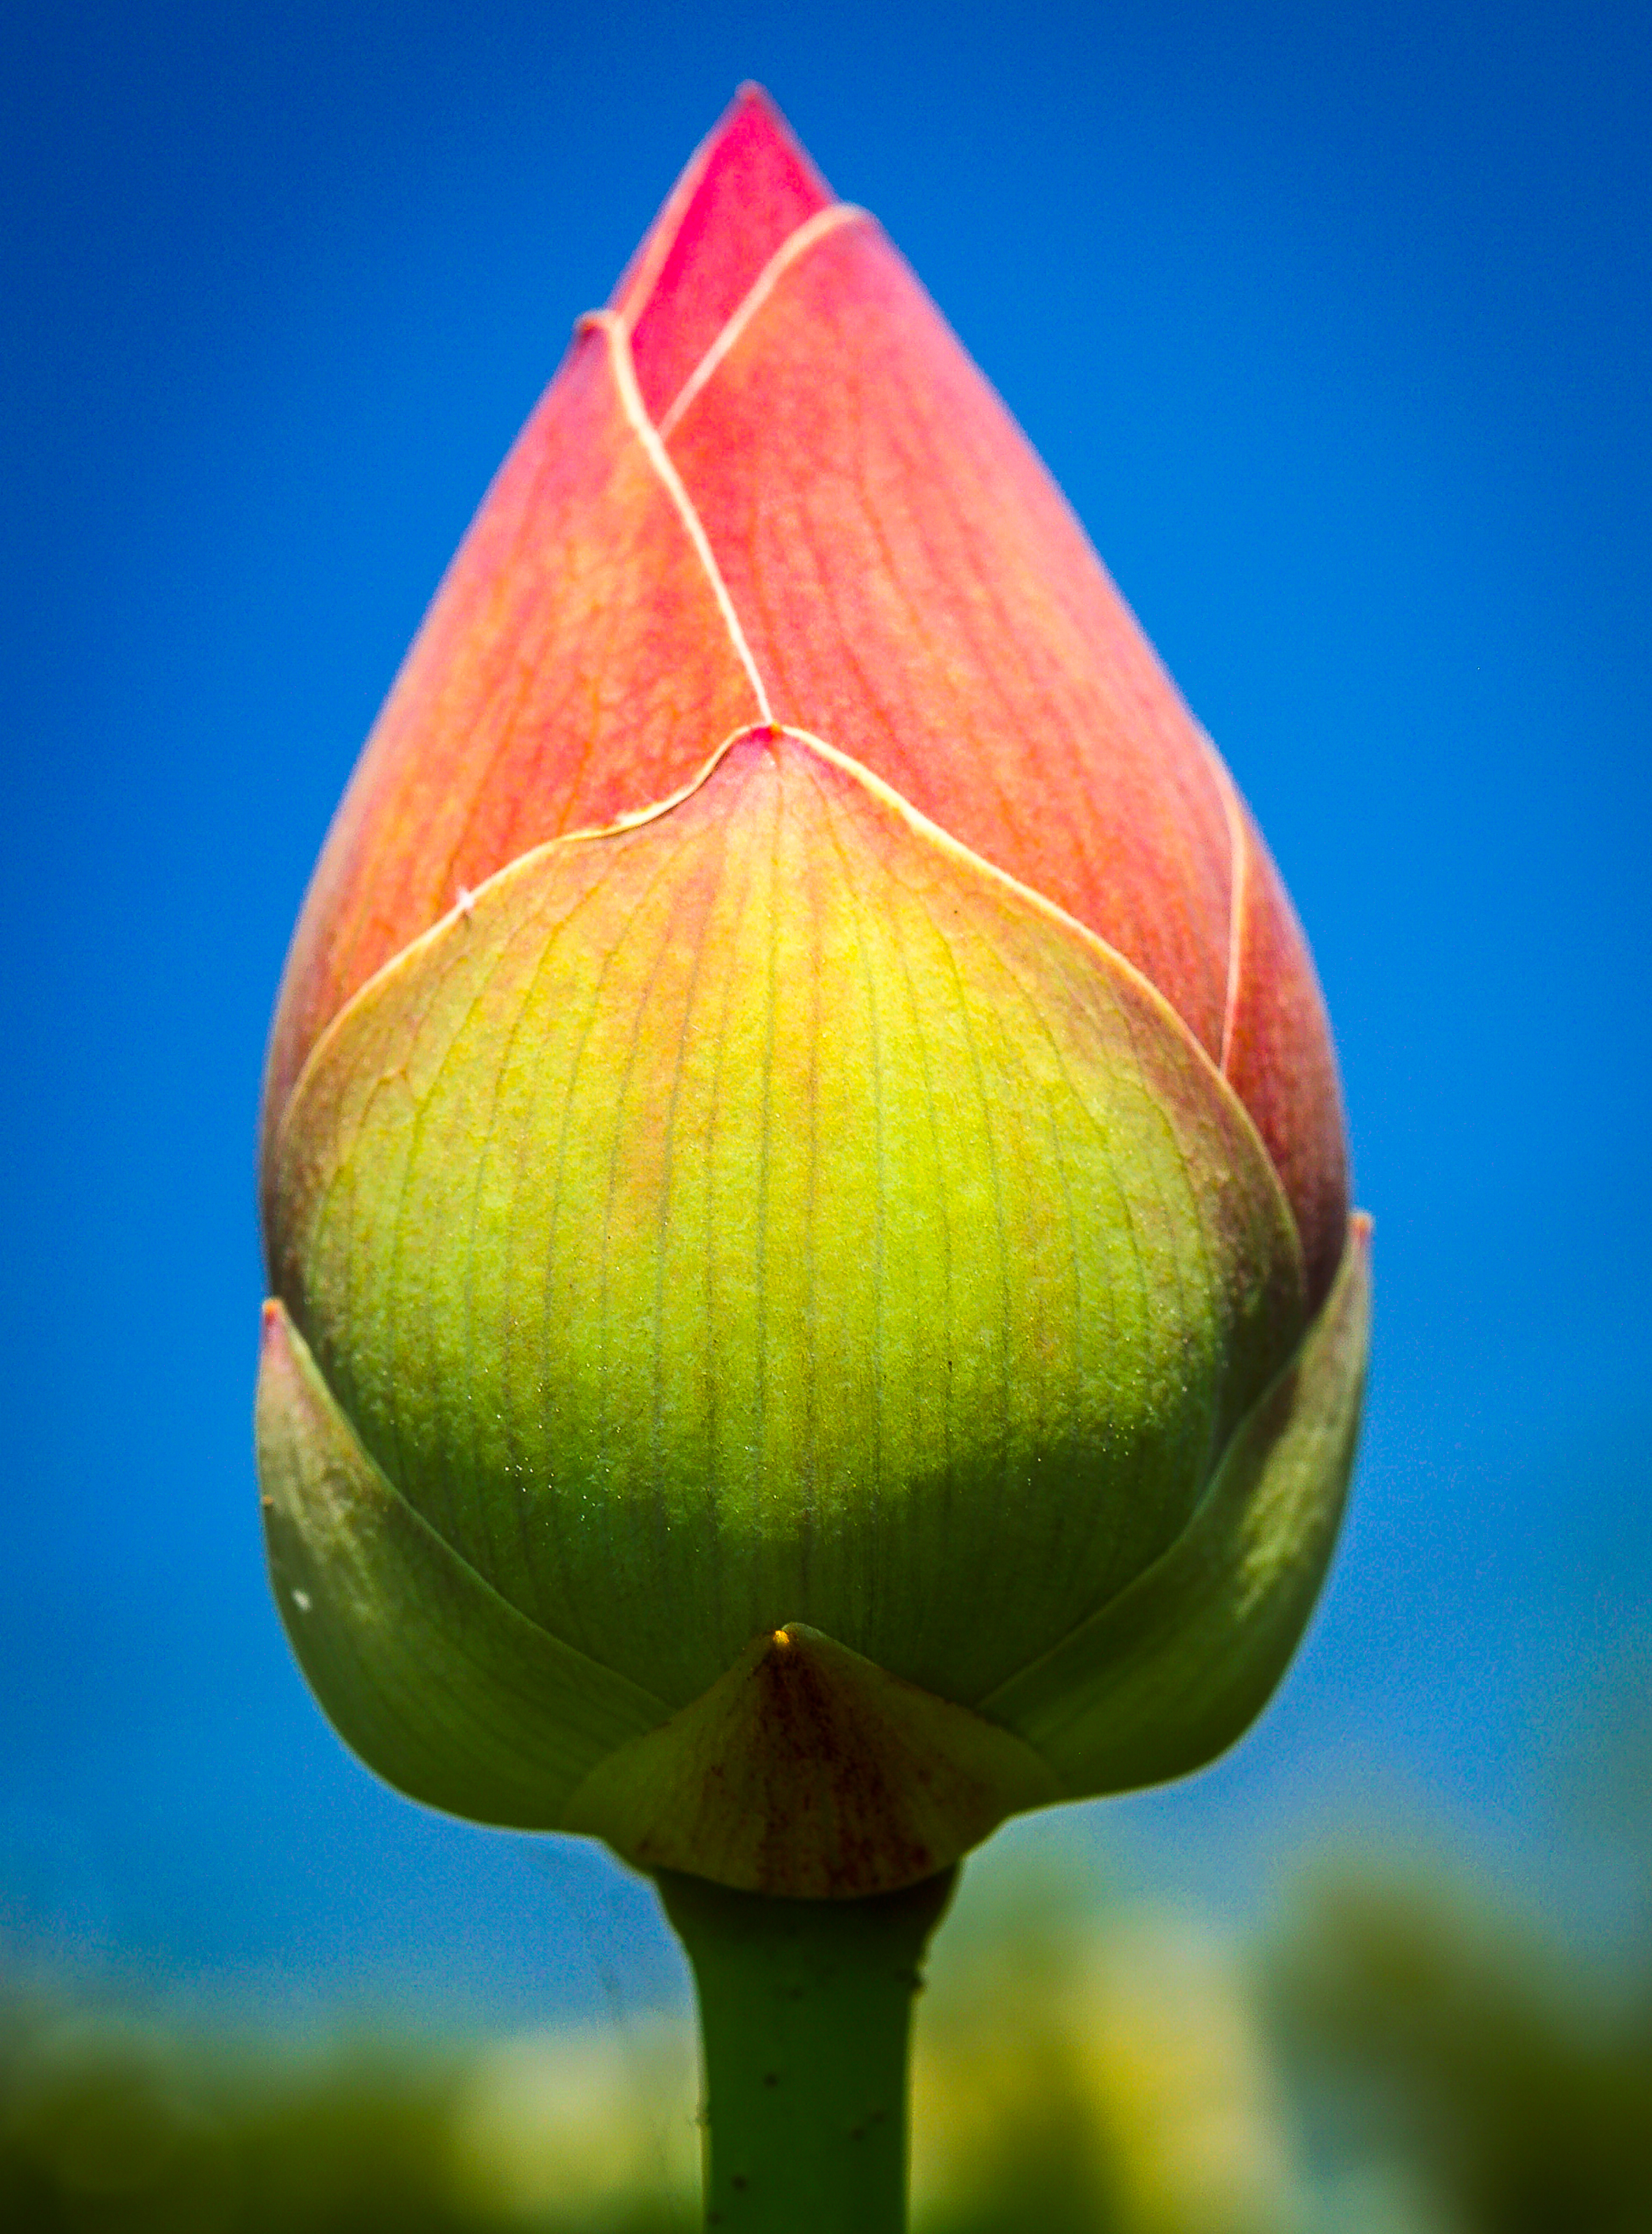
nature, lotus, bloom, blossom, flora, flower, pink, aquatic, blooming, green, pond, water, summer, beauty, beautiful, plant, tropical, oriental, spring, background, petal, waterlily, lake, botanical, botany, natural, lily, pod, floral, leaf, bud, sacred lotus, sky, close up, aquatic plant, lotus family, proteales, plant stem, wildflower, computer wallpaper, macro photography